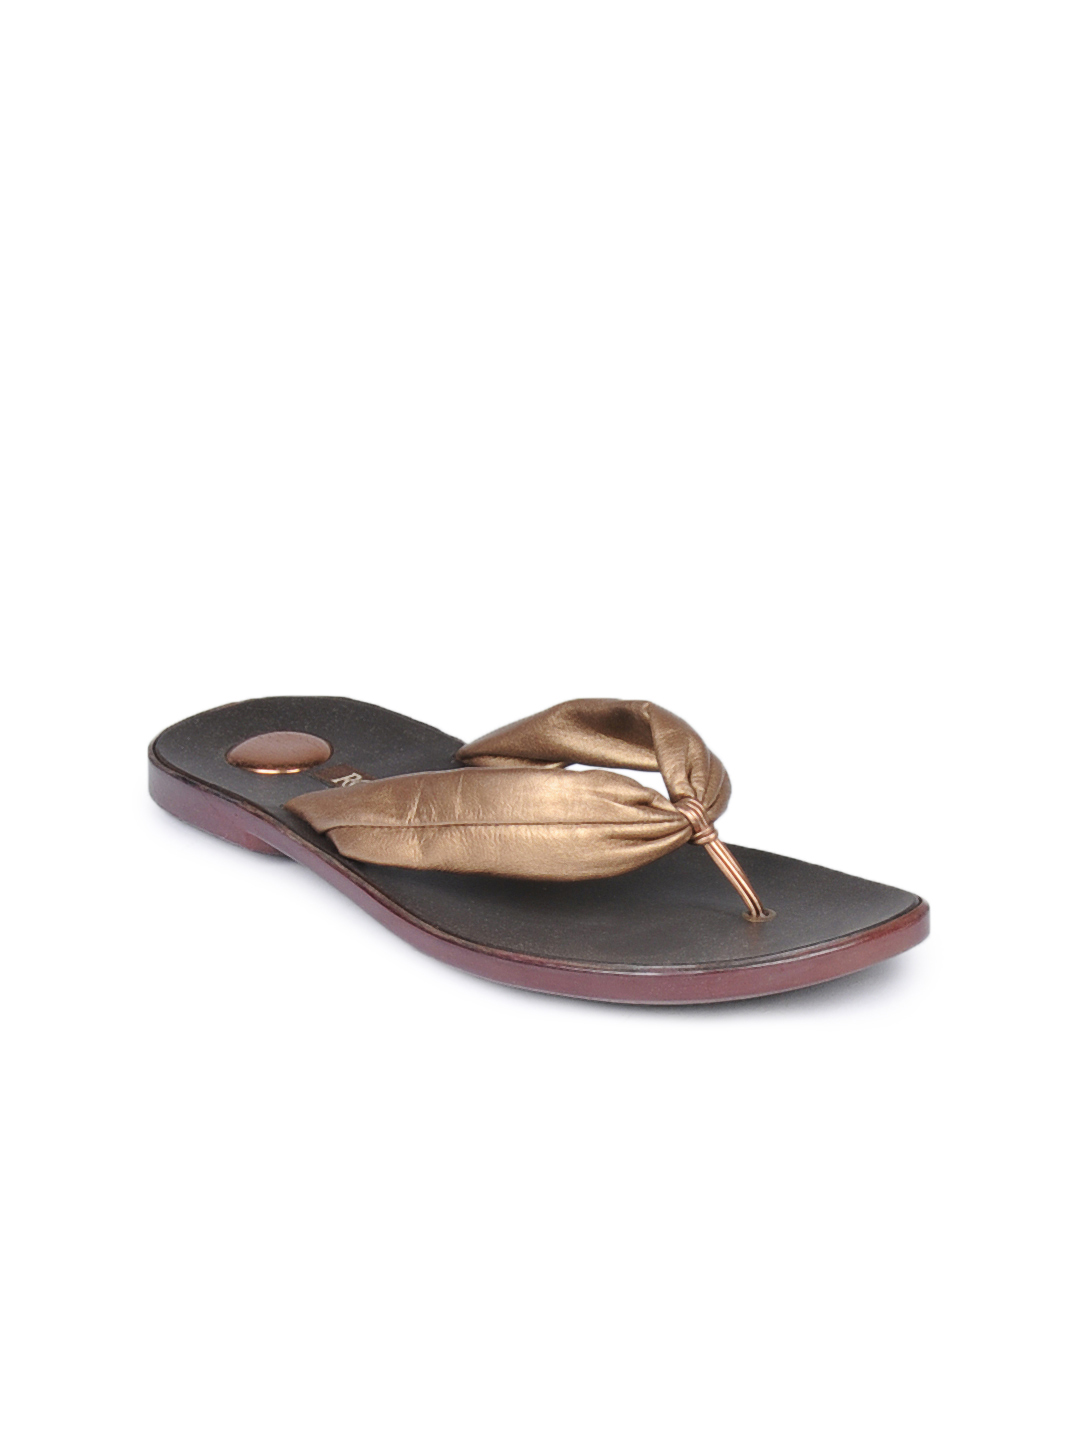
Rocia Women Bronze Flats
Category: Footwear / Shoes / Flats
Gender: Women
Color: Bronze
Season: Winter 2012
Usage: Casual